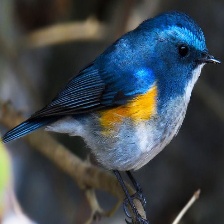
Species: HIMALAYAN BLUETAIL
Scientific name: TARSIGER RUFILATUS